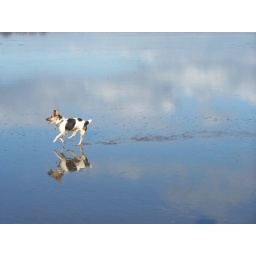
Sasha running in sky